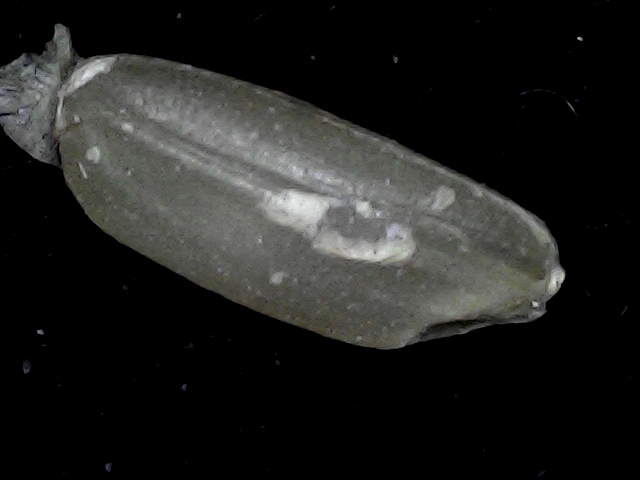
Rice variety: BD72